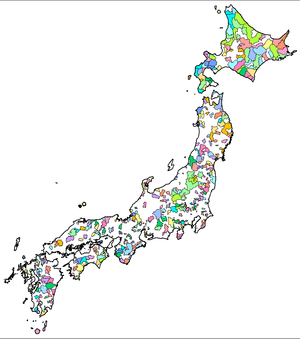
Au Japon, le district ou parfois district rural, également traduit en anglais par « county » ou encore par « rural area », est une division territoriale. Celle-ci est alors caractérisée par le suffixe gun suivant le nom du district.